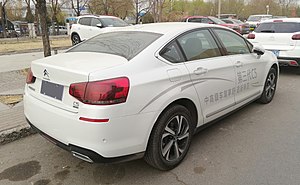
Citroën C5 (Kina)
Bagfra
Citroën C5 er en stor mellemklassebil fra den franske bilfabrikant Citroën, som størrelsesmæssigt er placeret under Citroën C6.